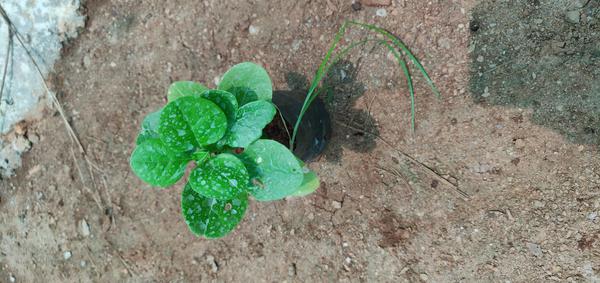
Plant: Basale